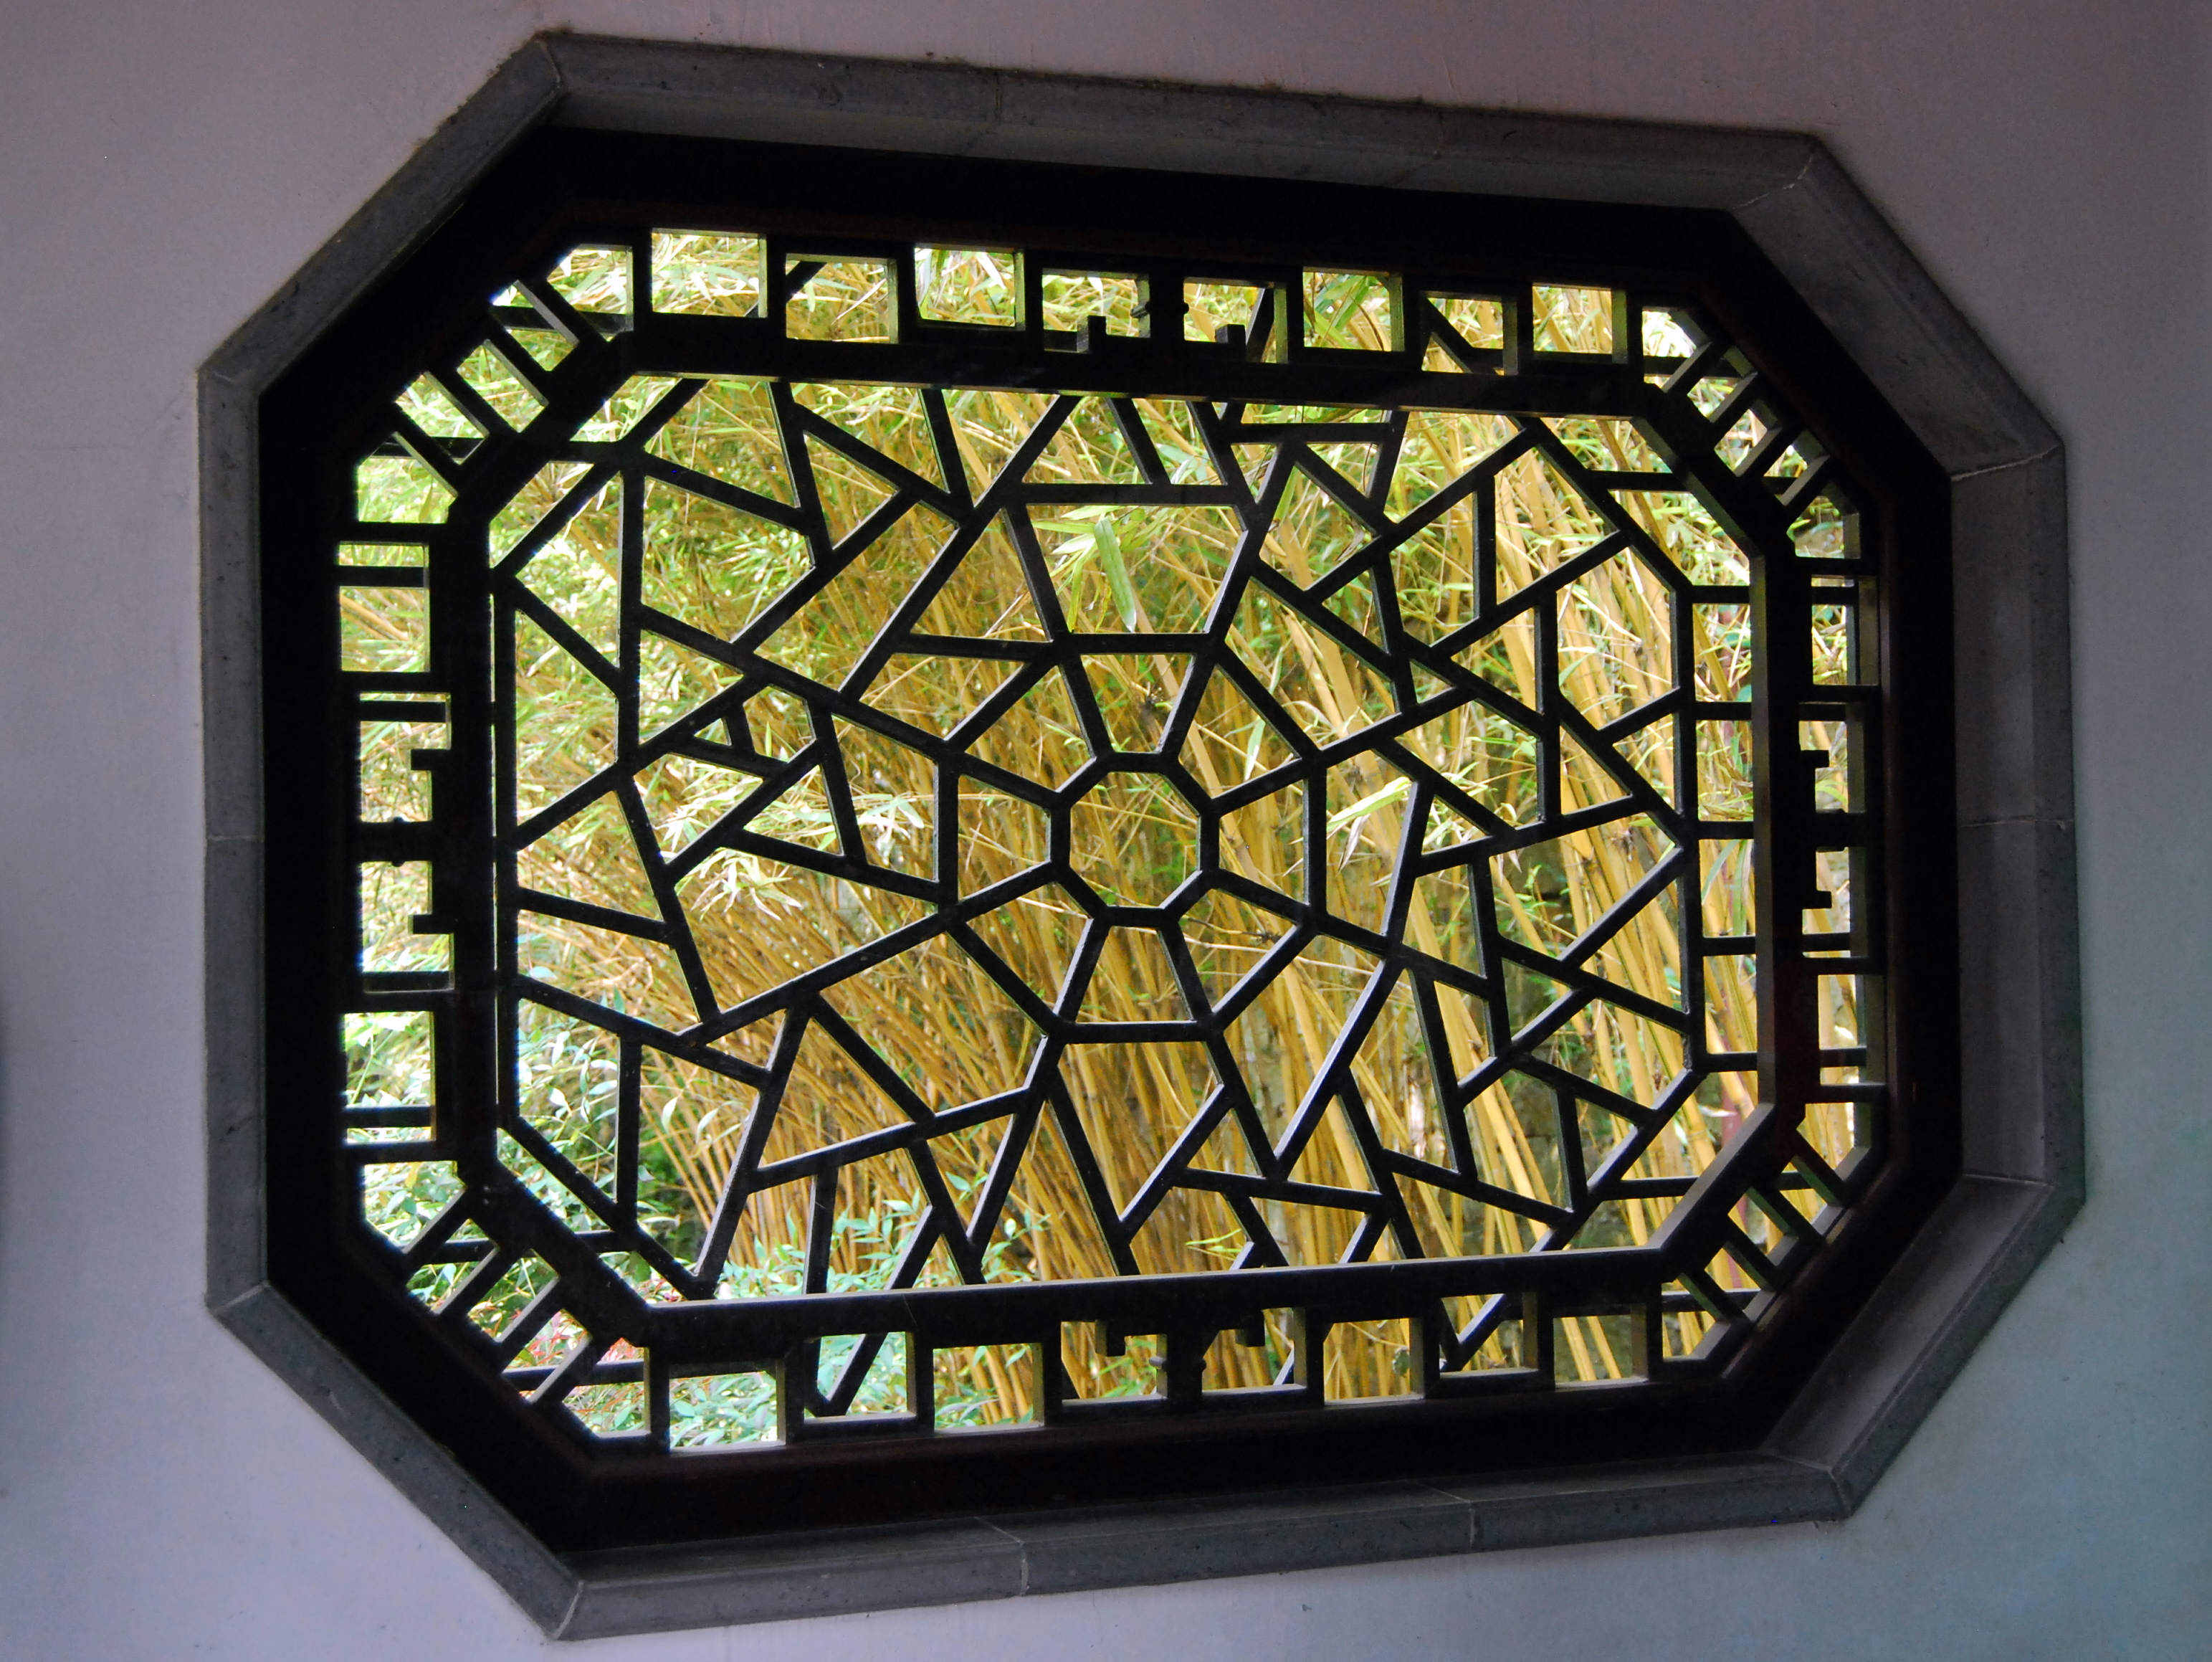
silhouette, architecture, structure, window, glass, ceiling, geometry, shadow, lighting, material, stained glass, creativecommons, cc0, publicdomain, symmetry, nocopyright, backlight, light fixture, geometrie, 2d, carloszgz, cmstoolsphotoring, freeculturalworks, openlicense, freepictures, geometria, arquitectura, siluette, silueta, contraluz, contrejour, ventana, fenetre, sombra, ombre, copyleft, norightsreserved, zhujiajiao, china, daylighting